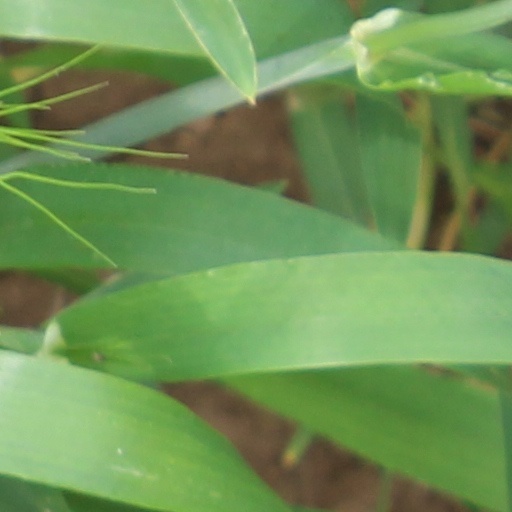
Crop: wheat